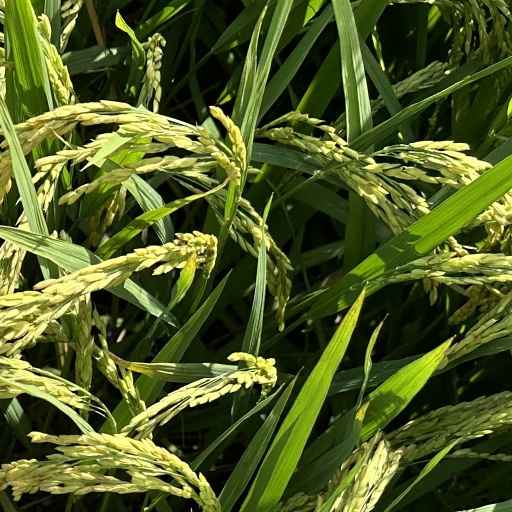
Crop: rice